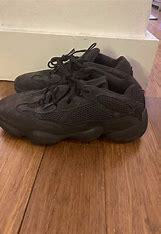
Brand: Adidas
Model: Yeezy 500